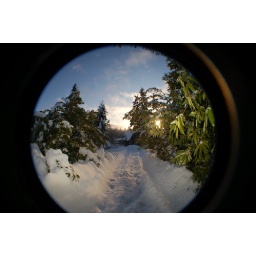
white christmas in cobble hill